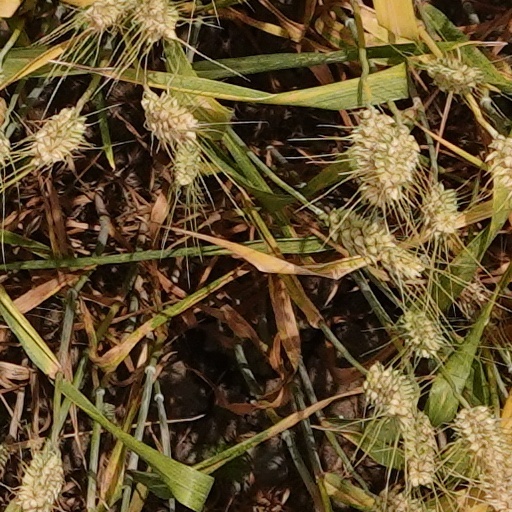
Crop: wheat